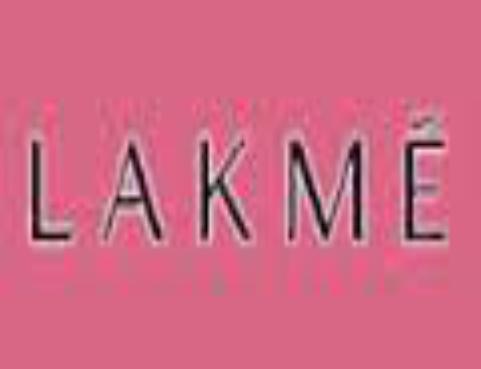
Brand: lakme
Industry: Necessities